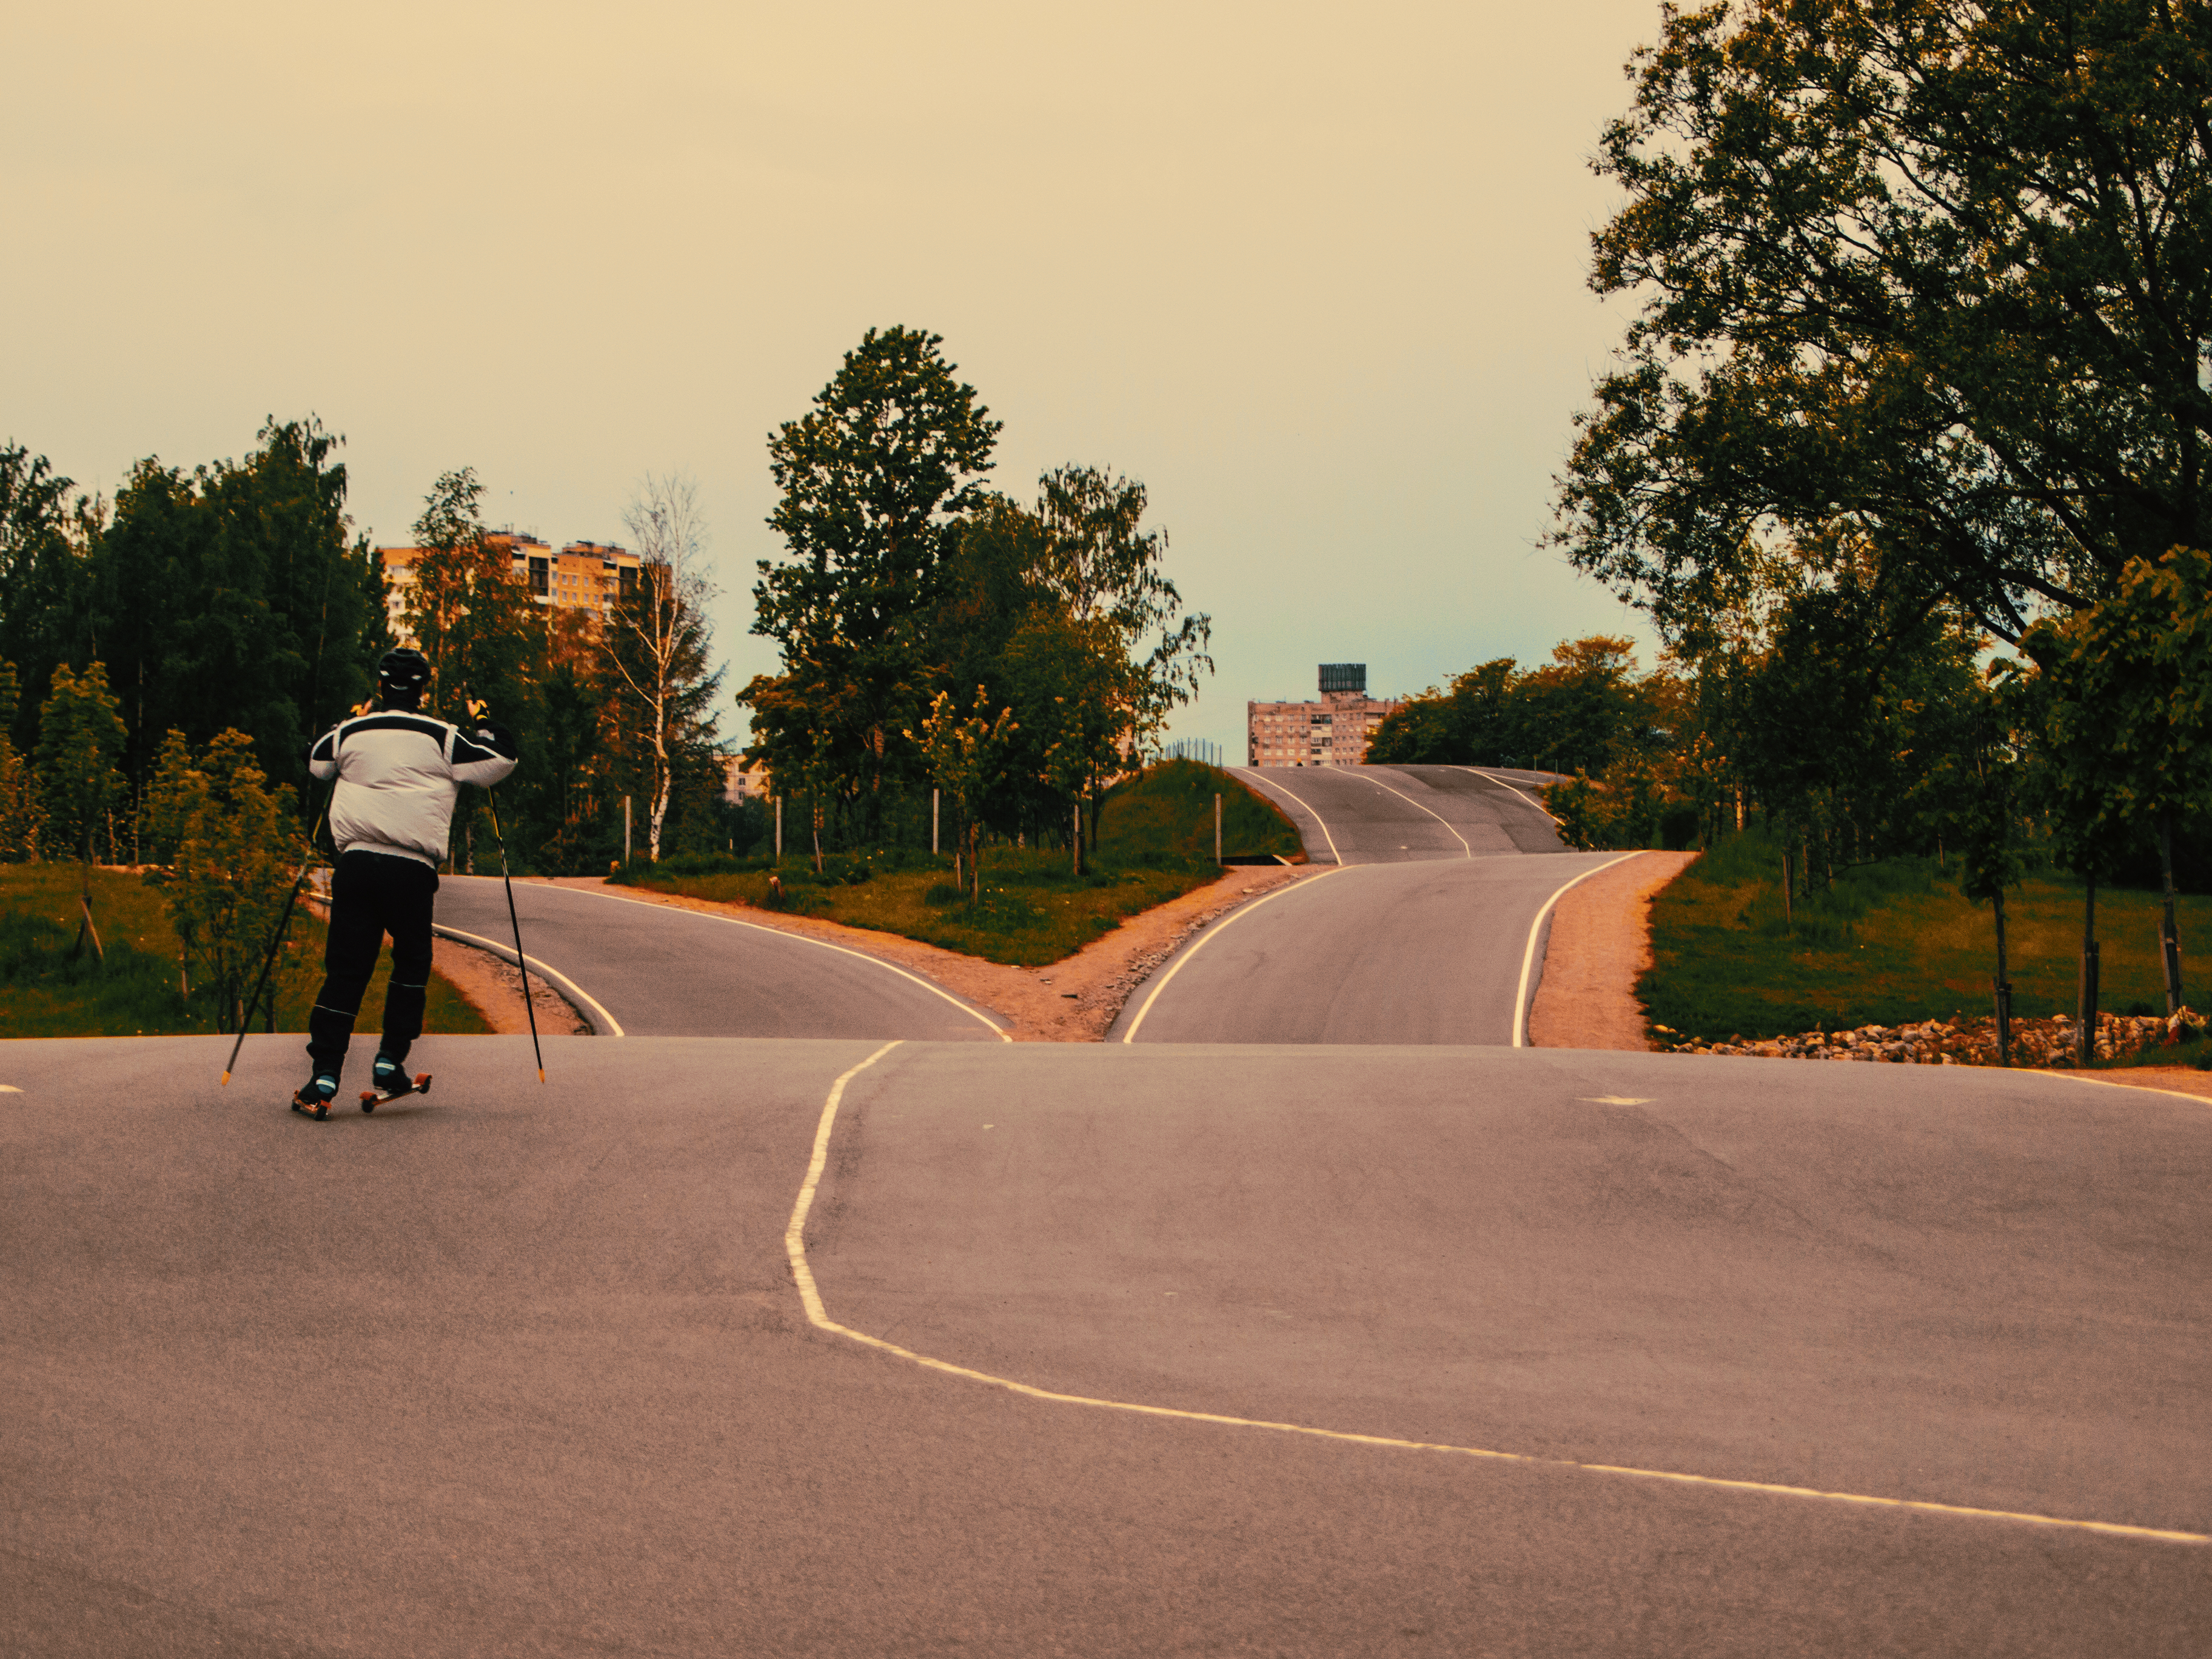
images, plant, sky, sports equipment, tree, wheel, road surface, asphalt, skateboarder, skateboard, slope, rolling, thoroughfare, landscape, recreation, roller sport, leisure, cycling, skateboarding, street sports, Skateboarding Equipment, road, cycle sport, grass, helmet, sports, longboarding, boardsport, longboard, skating, extreme sport, trail, freeride, sport venue, soil, individual sports, street, sidewalk, shadow, lane, roller skating, evening, endurance sports, road cycling, competition, competition event, bicycle motocross, highway, fun